Pilocytic astrocytoma

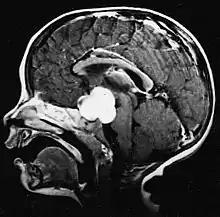
Pilocytic astrocytoma in the hypothalamic region

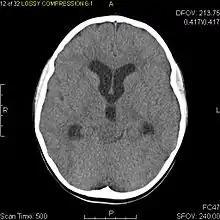
Axial non-contrast CT in a nine-year-old girl showing a slightly hypodense mass in the tectum of the brainstem, compressing the aqueduct of Sylvius and causing obstructive hydrocephalus

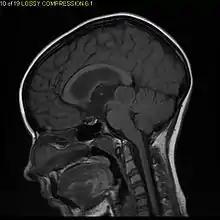
Sagittal T1-weighted MRI showing a well-circumscribed hypointense mass in the tectum (presumably a tectal plate glioma). These lesions are a distinct subset of pilocytic astrocytoma which present with hydrocephalus typically in 6 to 10 year-olds and are rarely progressive lesions. When imaging is characteristic, a biopsy is usually not performed because of the risks to adjacent structures, often shunting to relieve intracranial pressure is the only treatment required.

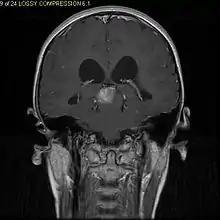
T1-weighted coronal MRI image postcontrast showing heterogeneous contrast enhancement within the presumed tectal plate glioma

Usually – depending on the interview of the patient and after a clinical exam which includes a neurological exam and an ophthalmological exam – a CT scan and/or an MRI scan will be performed to confirm the presence of a tumor. They are usually easily distinguishable from normal brain structures using these imaging techniques. A special dye may be injected into a vein before these scans to provide contrast and make tumors easier to identify. Pilocytic astrocytomas are typically clearly visible on such scans, but it is often difficult to say based on imaging alone what type of tumor is present.